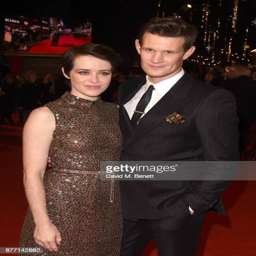
actor and celebrity attend the world premiere of season ofthe crown